Nieuport-Delage NiD 540

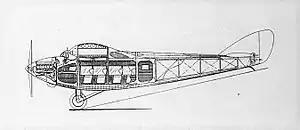

The Nieuport-Delage NiD 540 was a high wing, eight seat, single engine airliner, built in France and first flown in 1930. It did not reach production.